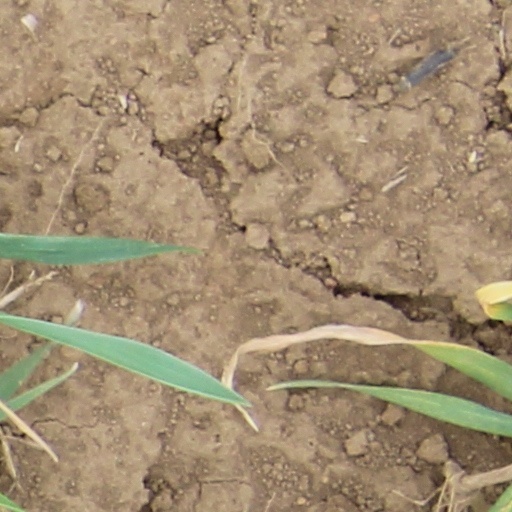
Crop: wheat